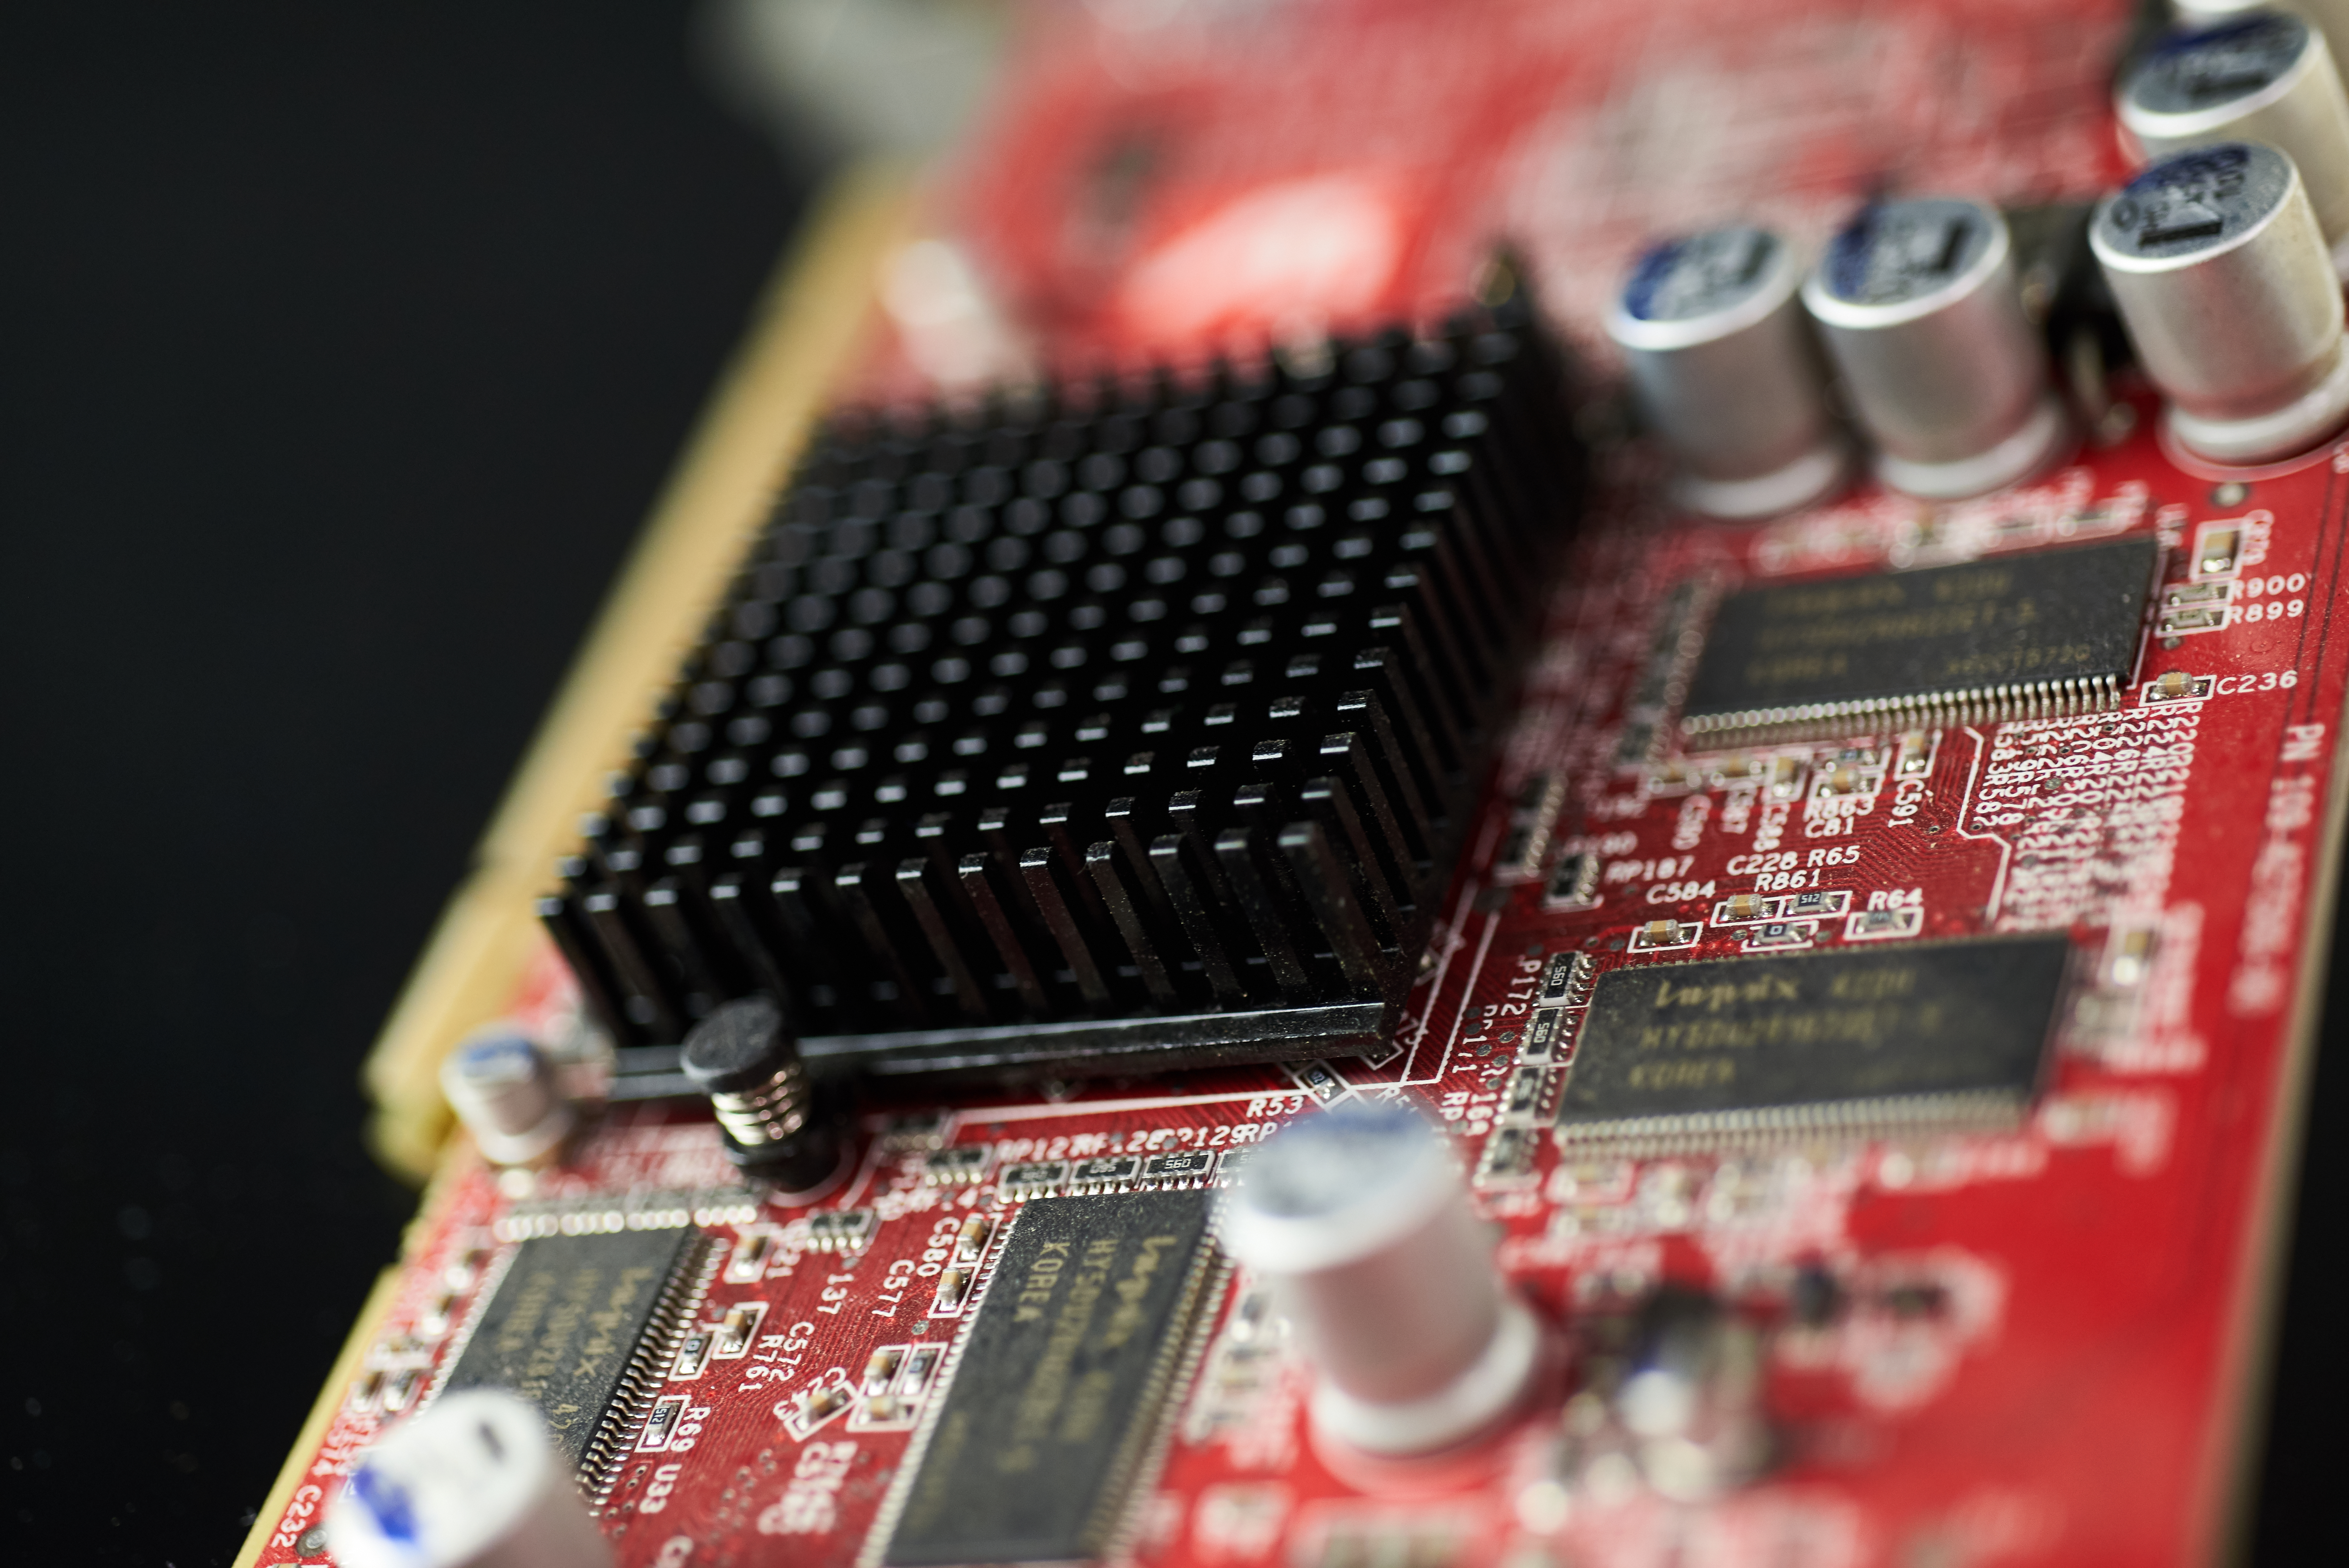
computer hardware, electronic engineering, electronics, circuit prototyping, circuit component, technology, motherboard, computer component, electronic component, electronic device, microcontroller, I o card, sound card, passive circuit component, video card, electrical network, electronics accessory, Solid state drive, tv tuner card, personal computer hardware